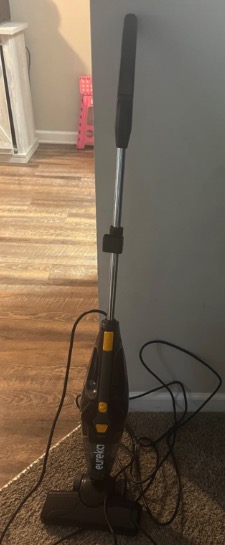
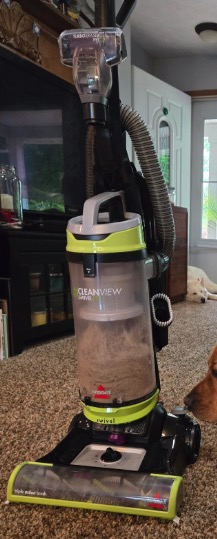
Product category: items_vacuum
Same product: no